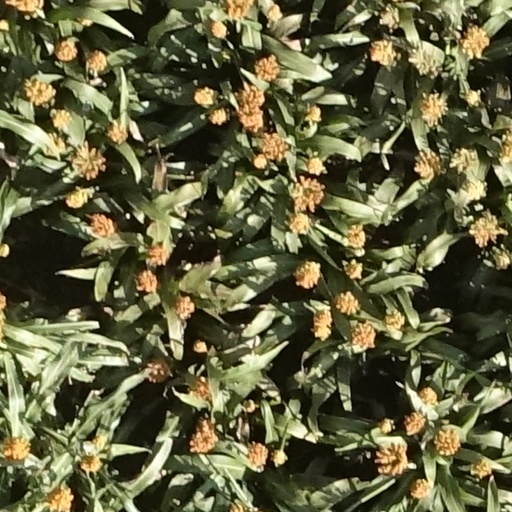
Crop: sorghum